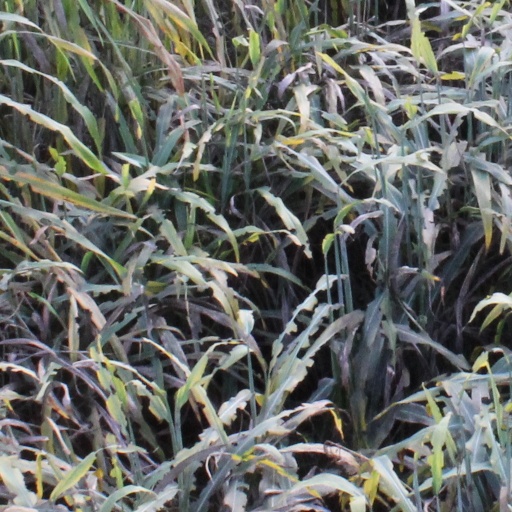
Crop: sorghum